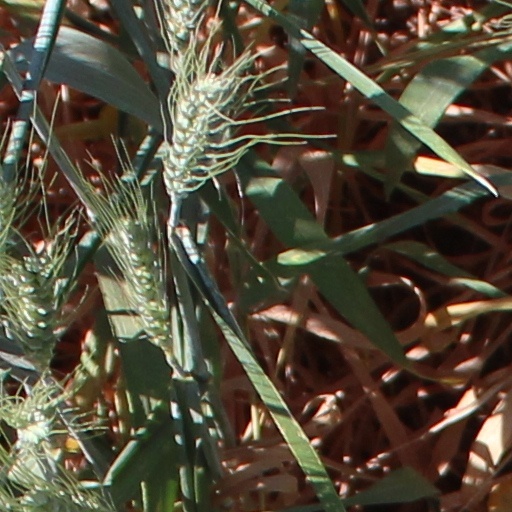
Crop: wheat